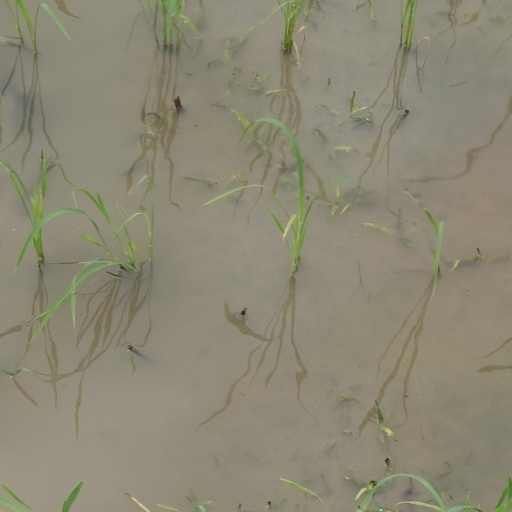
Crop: rice